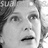
Emotion: surprise